Battle of Fort George

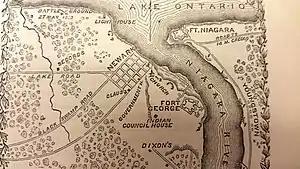
Battle of Fort George

The Battle of Fort George was fought during the War of 1812, in which the Americans defeated a British force and captured Fort George in Upper Canada. The troops of the United States Army and vessels of the United States Navy cooperated in a very successful amphibious assault, although most of the opposing British force escaped encirclement.